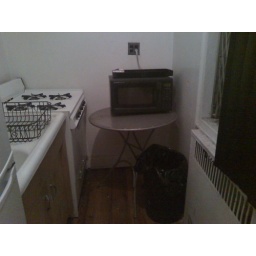
table in the kitchen